Yakuza 4

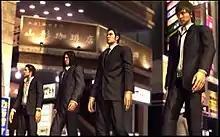
Left to right: Shun Akiyama, Taiga Saejima, Kazuma Kiryu and Masayoshi Tanimura

"Yakuza 4" takes place one year after the events of "Yakuza 3". Like the original game, most of the action takes place in Kamurocho (resembling Shinjuku's red-light district, Kabukichō). Three locations have been added since "Yakuza 3": a rooftop area stretching across a large portion of the town, the back streets of Kamurocho (known as ) and a third area known as the underground (or , which includes the city's sewers, parking lot and shopping arcades). The underground area is also known as , short for "Kamuro Chika" (Kamuro underground).